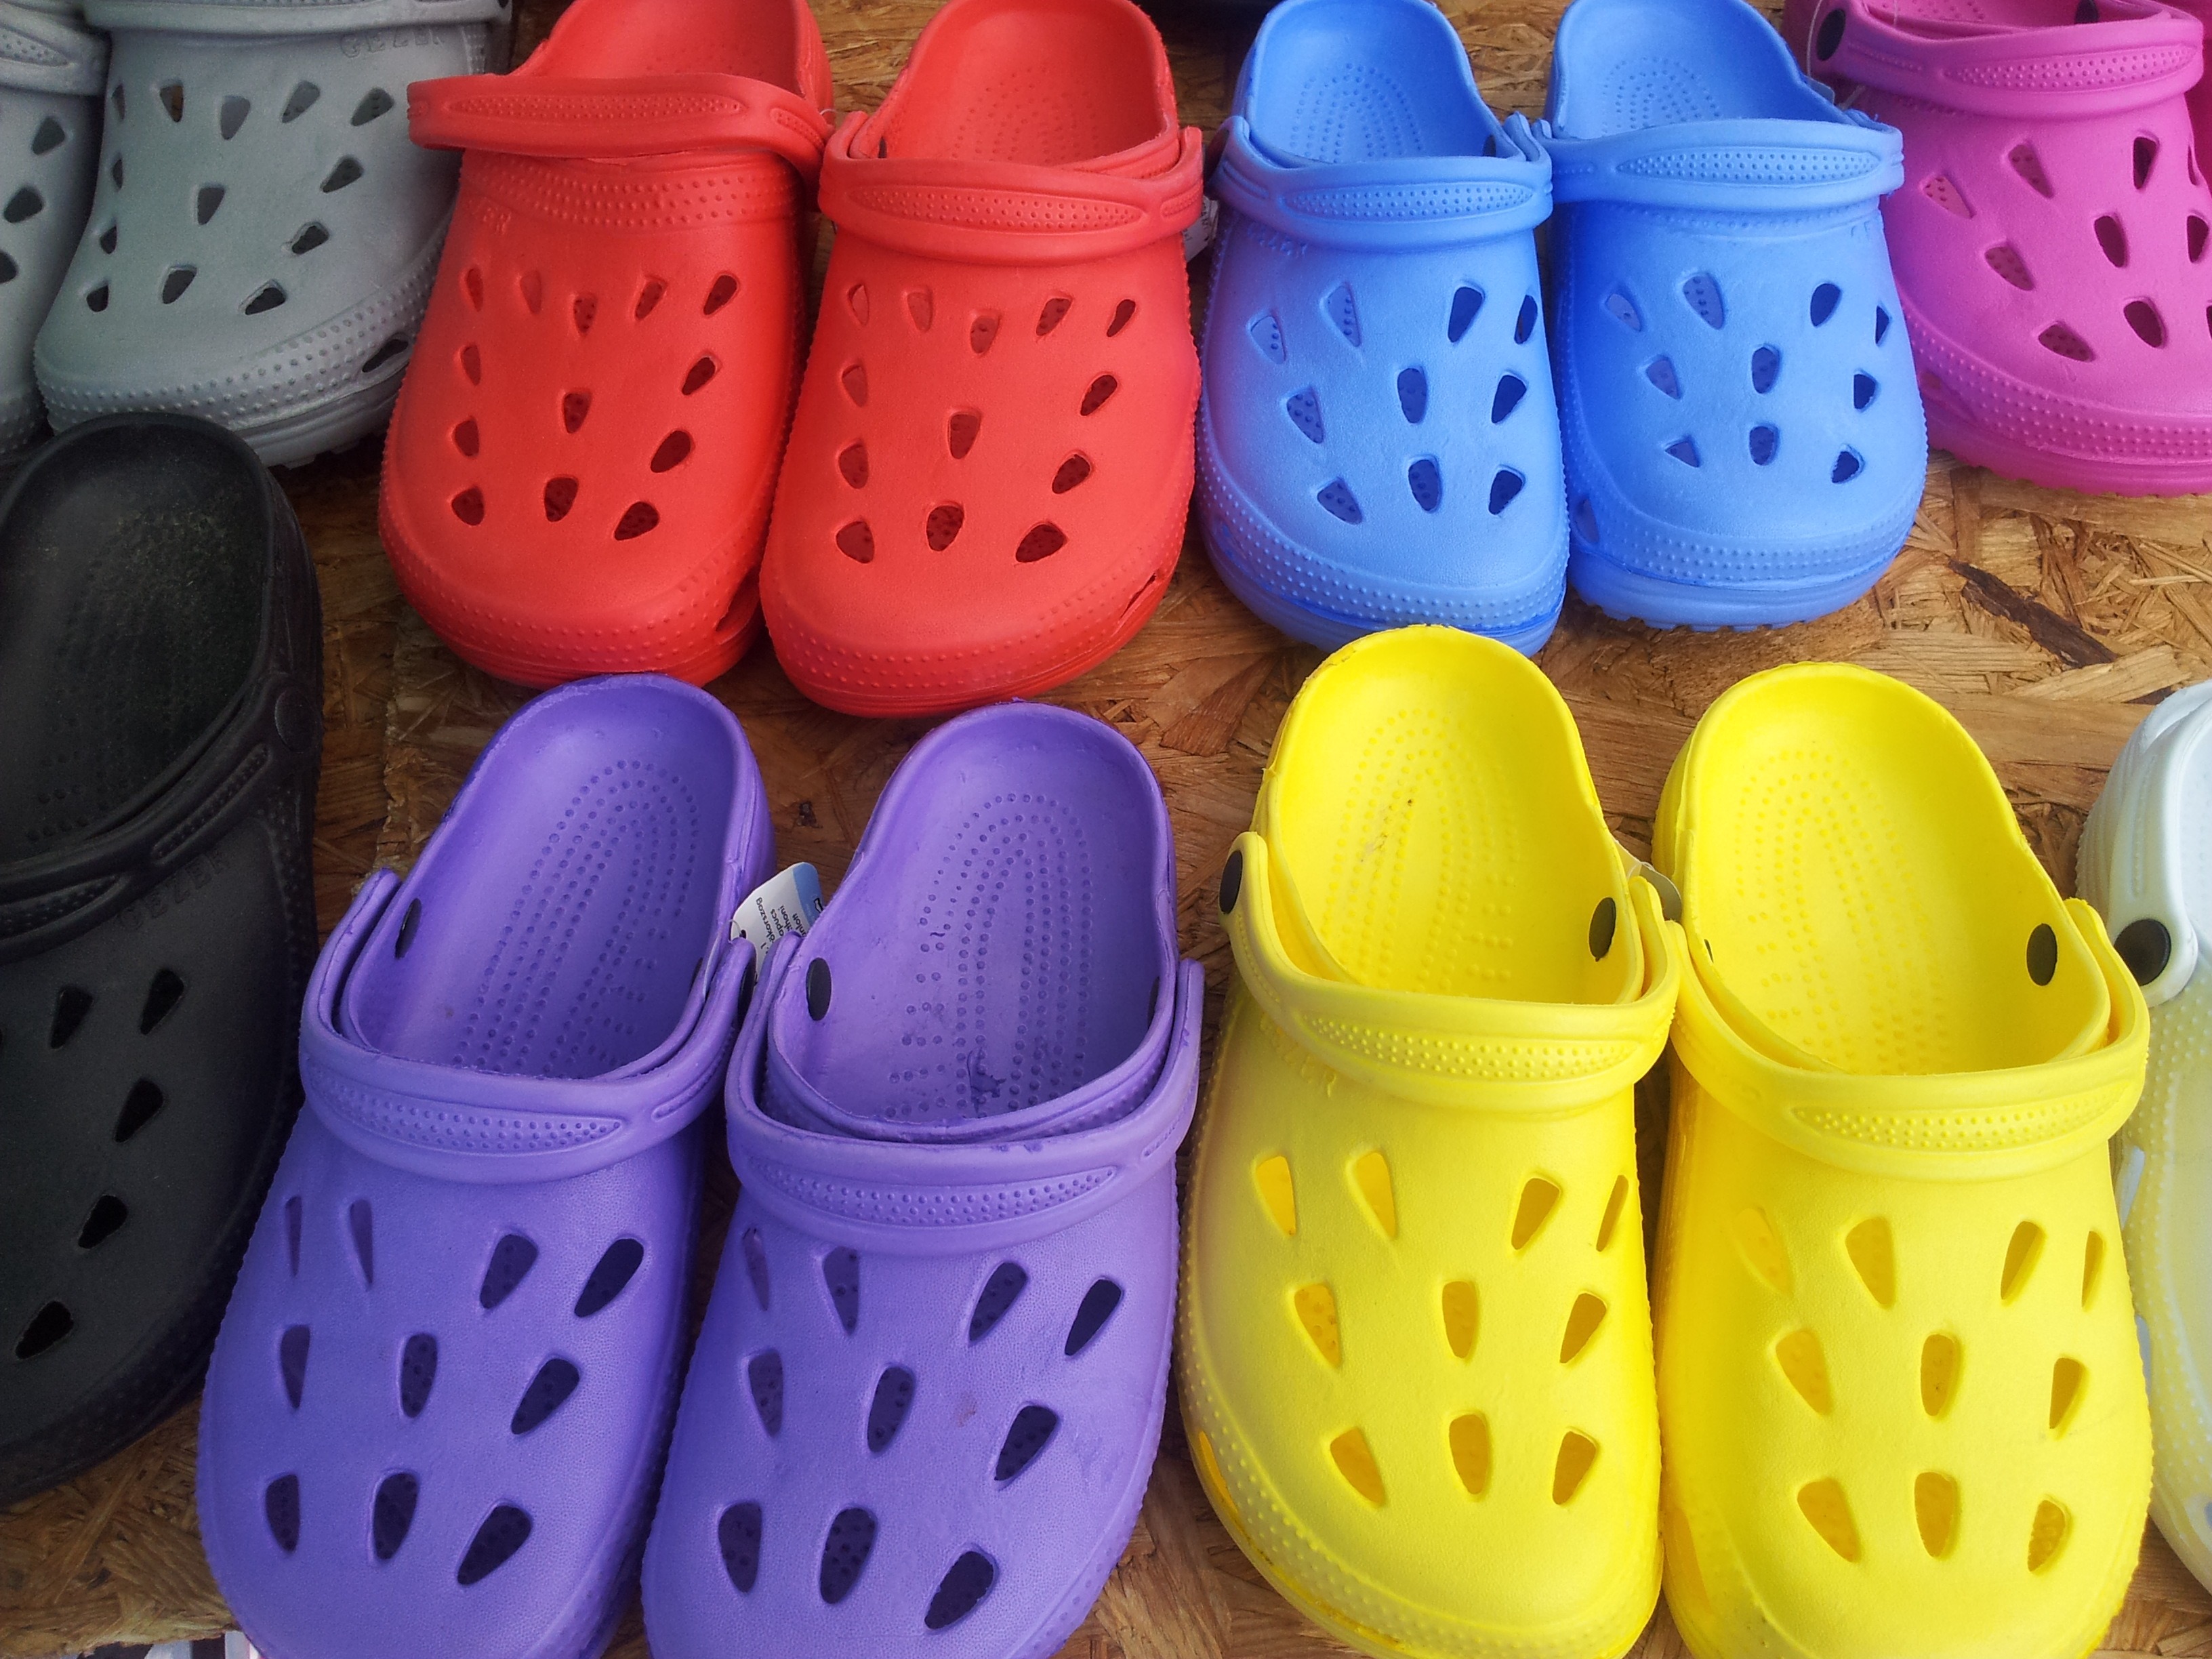
shoe, pattern, colorful, slipper, product, shoes, footwear, clog, outdoor shoe, garden shoes, ggummischuhe, glogs